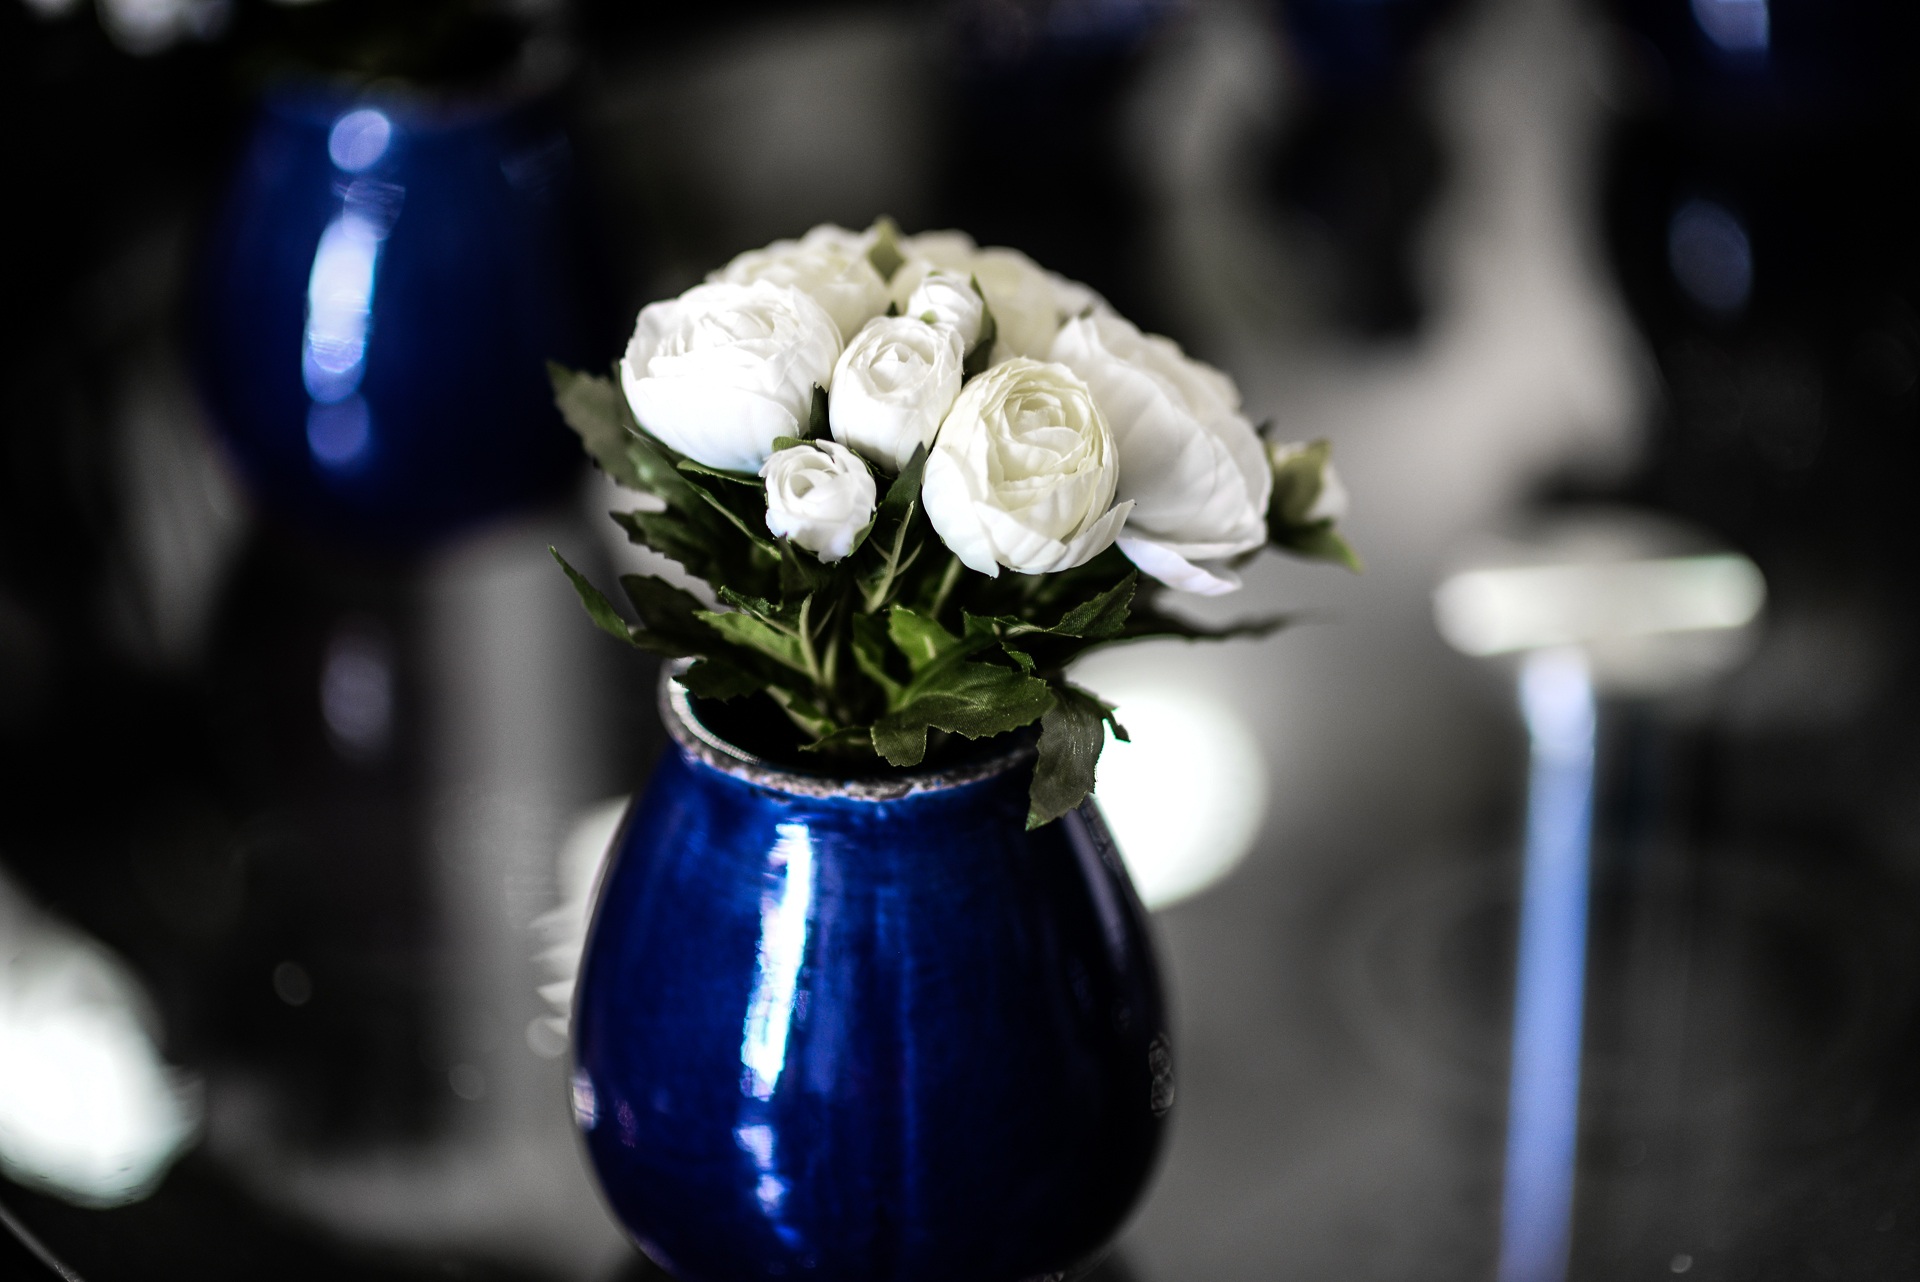
plant, white, flower, glass, floral, vase, decoration, green, ceramic, blue, black, close, wedding, deco, flowers, ceremony, floristry, macro photography, festivity, wedding flowers, flower bouquet, flower vase, floral design, centrepiece, ceramic vase, flower arranging